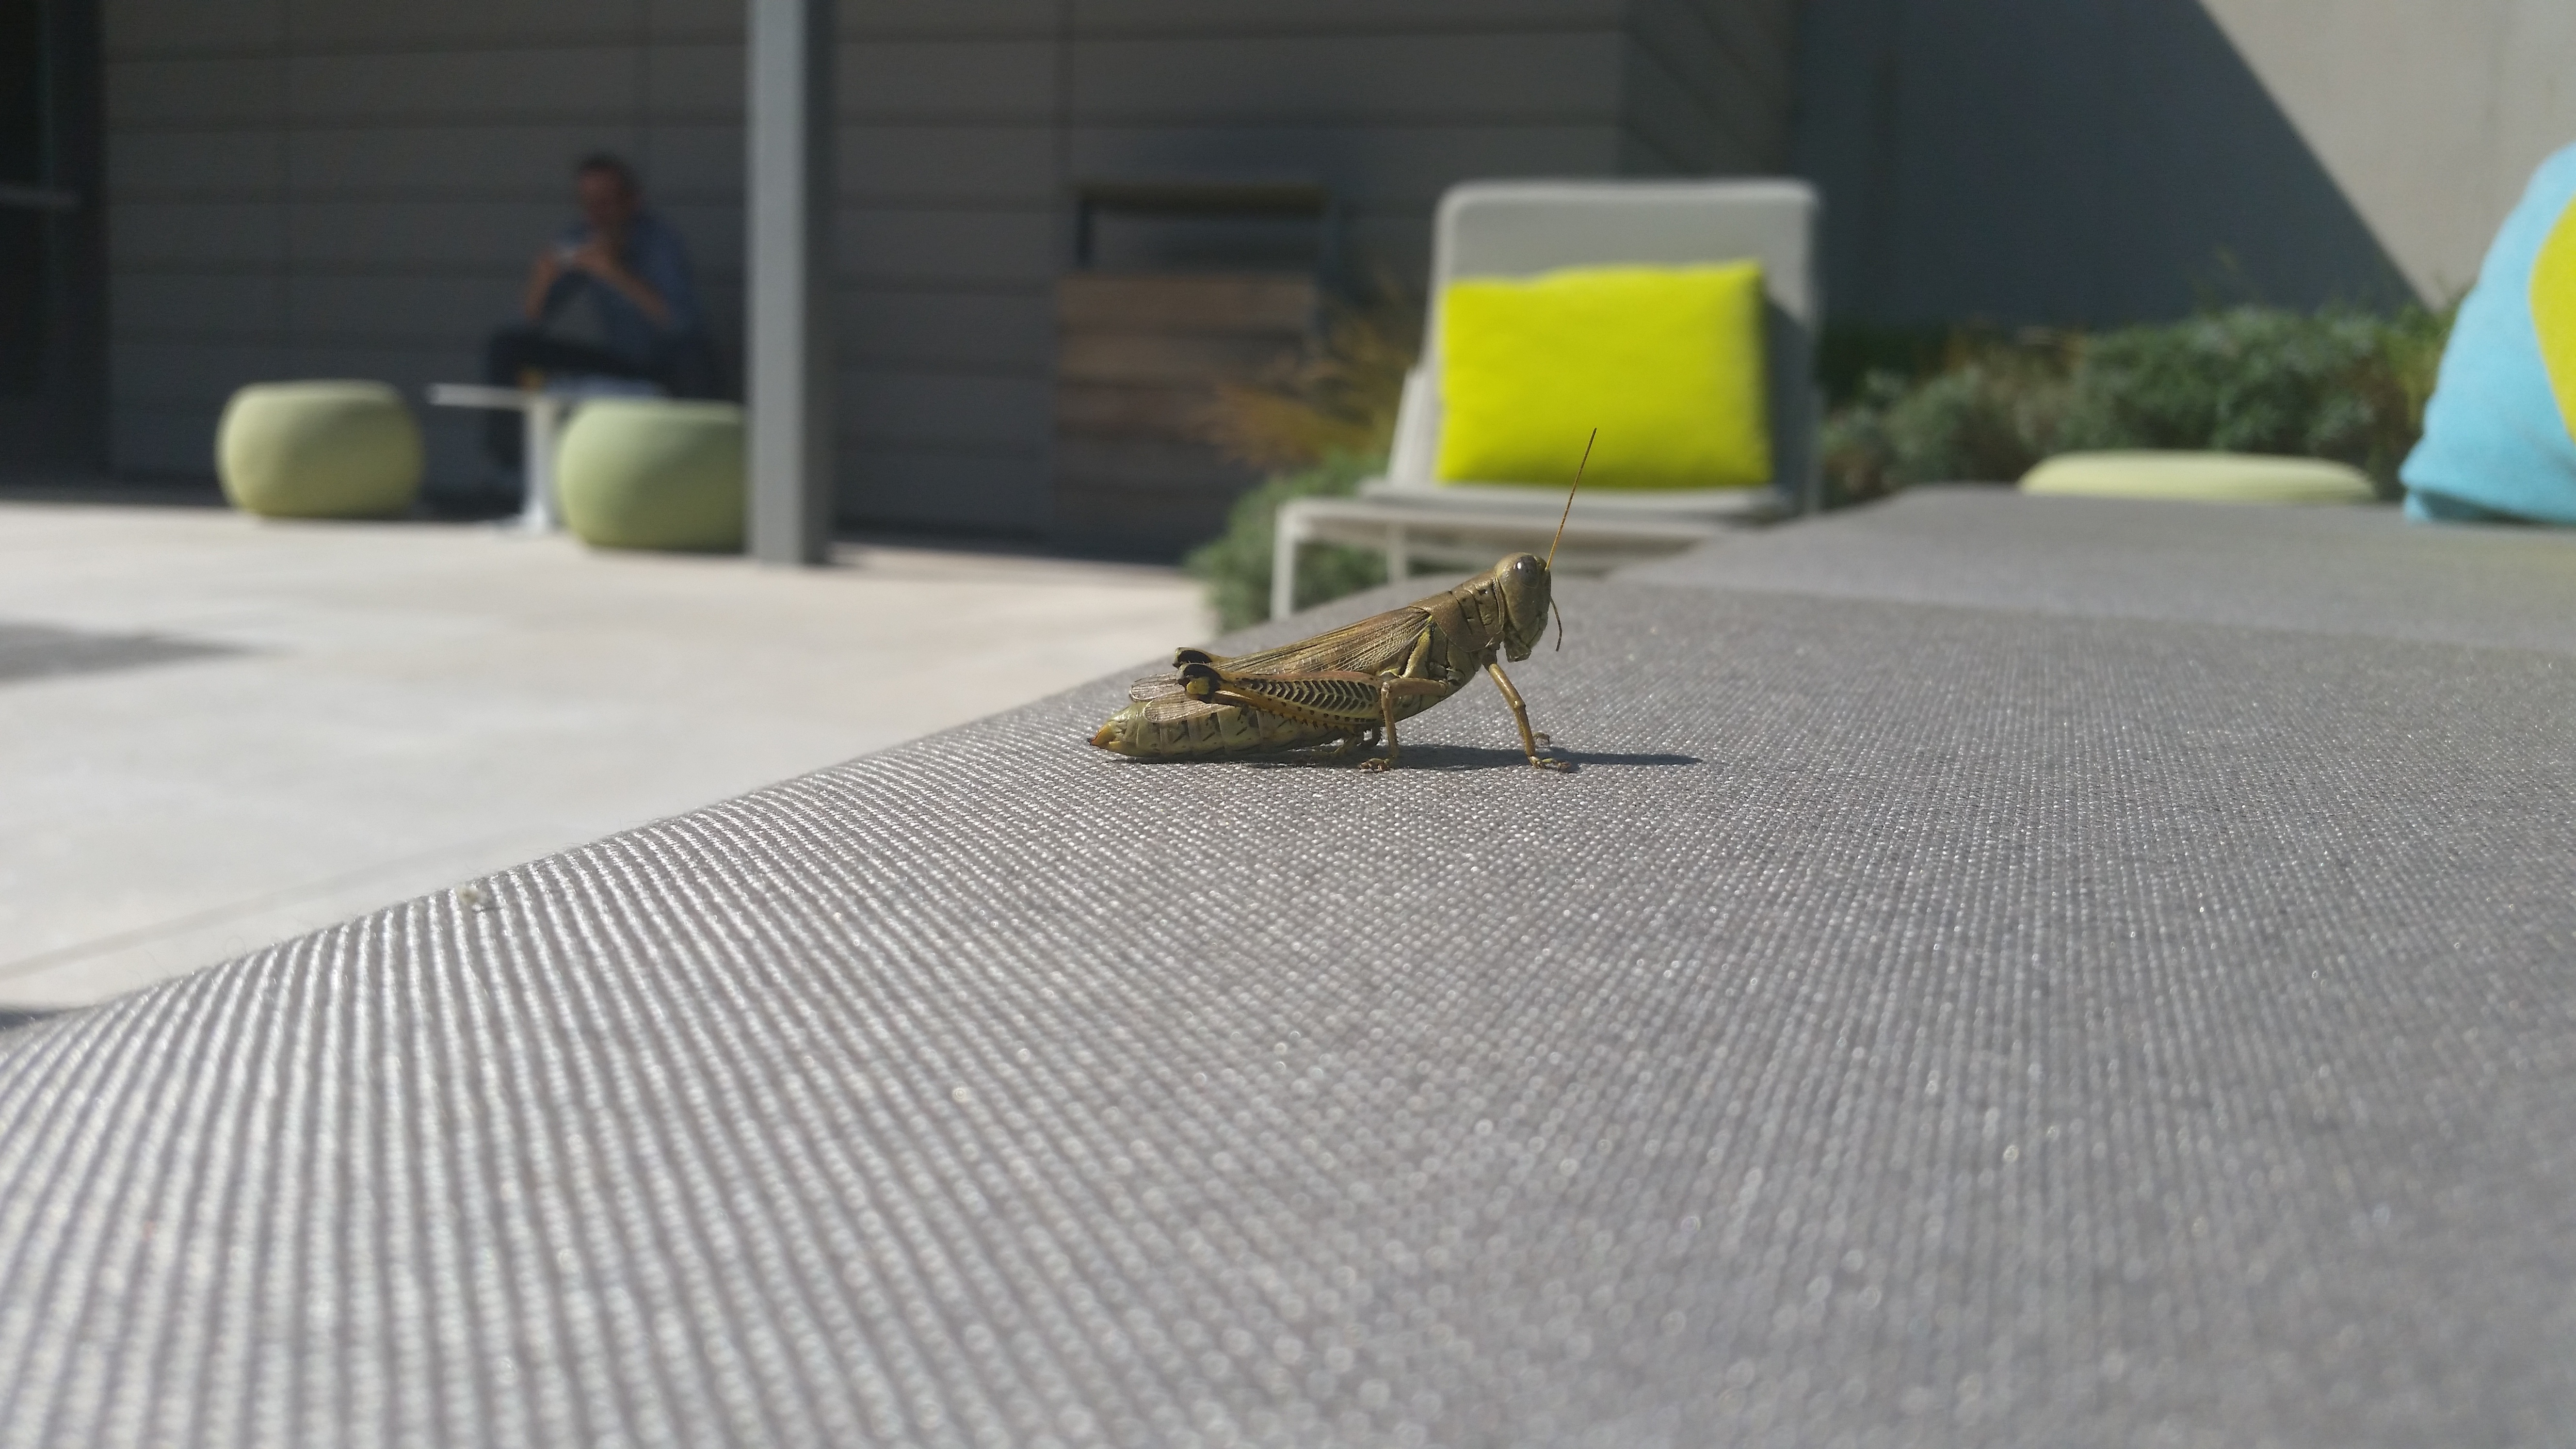
wood, floor, roof, asphalt, green, design, flooring, road surface